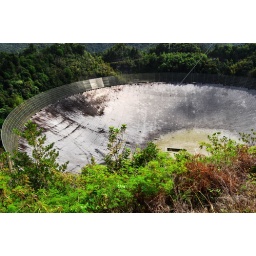
It weights 1,000 tons, is 1,000 feet across and is suspended above the forest floor with giant cables!